Altruism

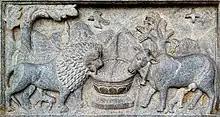
Sculpture depicting the Jain concept of (non-injury)

In psychological research on altruism, studies often observe altruism as demonstrated through prosocial behaviors such as helping, comforting, sharing, cooperation, philanthropy, and community service. People are most likely to help if they recognize that a person is in need and feel personal responsibility for reducing the person's distress. The number of bystanders witnessing pain or suffering affects the likelihood of helping (the "Bystander effect"). More significant numbers of bystanders decrease individual feelings of responsibility. However, a witness with a high level of empathic concern is likely to assume personal responsibility entirely regardless of the number of bystanders.